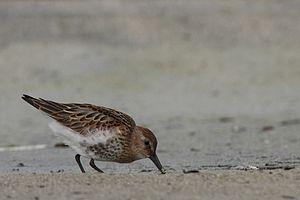
Bécasseau variable, Iles Shetland
La laisse de mer est l'accumulation par la mer de débris naturels ou d'origine anthropique, drossés à la limite supérieure du flot au gré des vagues, de la houle ou des tempêtes. C'est la partie de la litière marine qui se dégrade sur l'estran, de plus en plus polluée par les déchets : macro-, micro- et nanoplastiques, mégots, galettes de pétrole issues des marées noires ou dégazage en mer, et autres déchets jetés ou perdus en mer par les navires, les engins de pêche perdus par les pêcheurs ou d'autres types de déchets apportés en mer par le vent ou les cours d'eau avant d'être rejetés sur la plage par les marées.